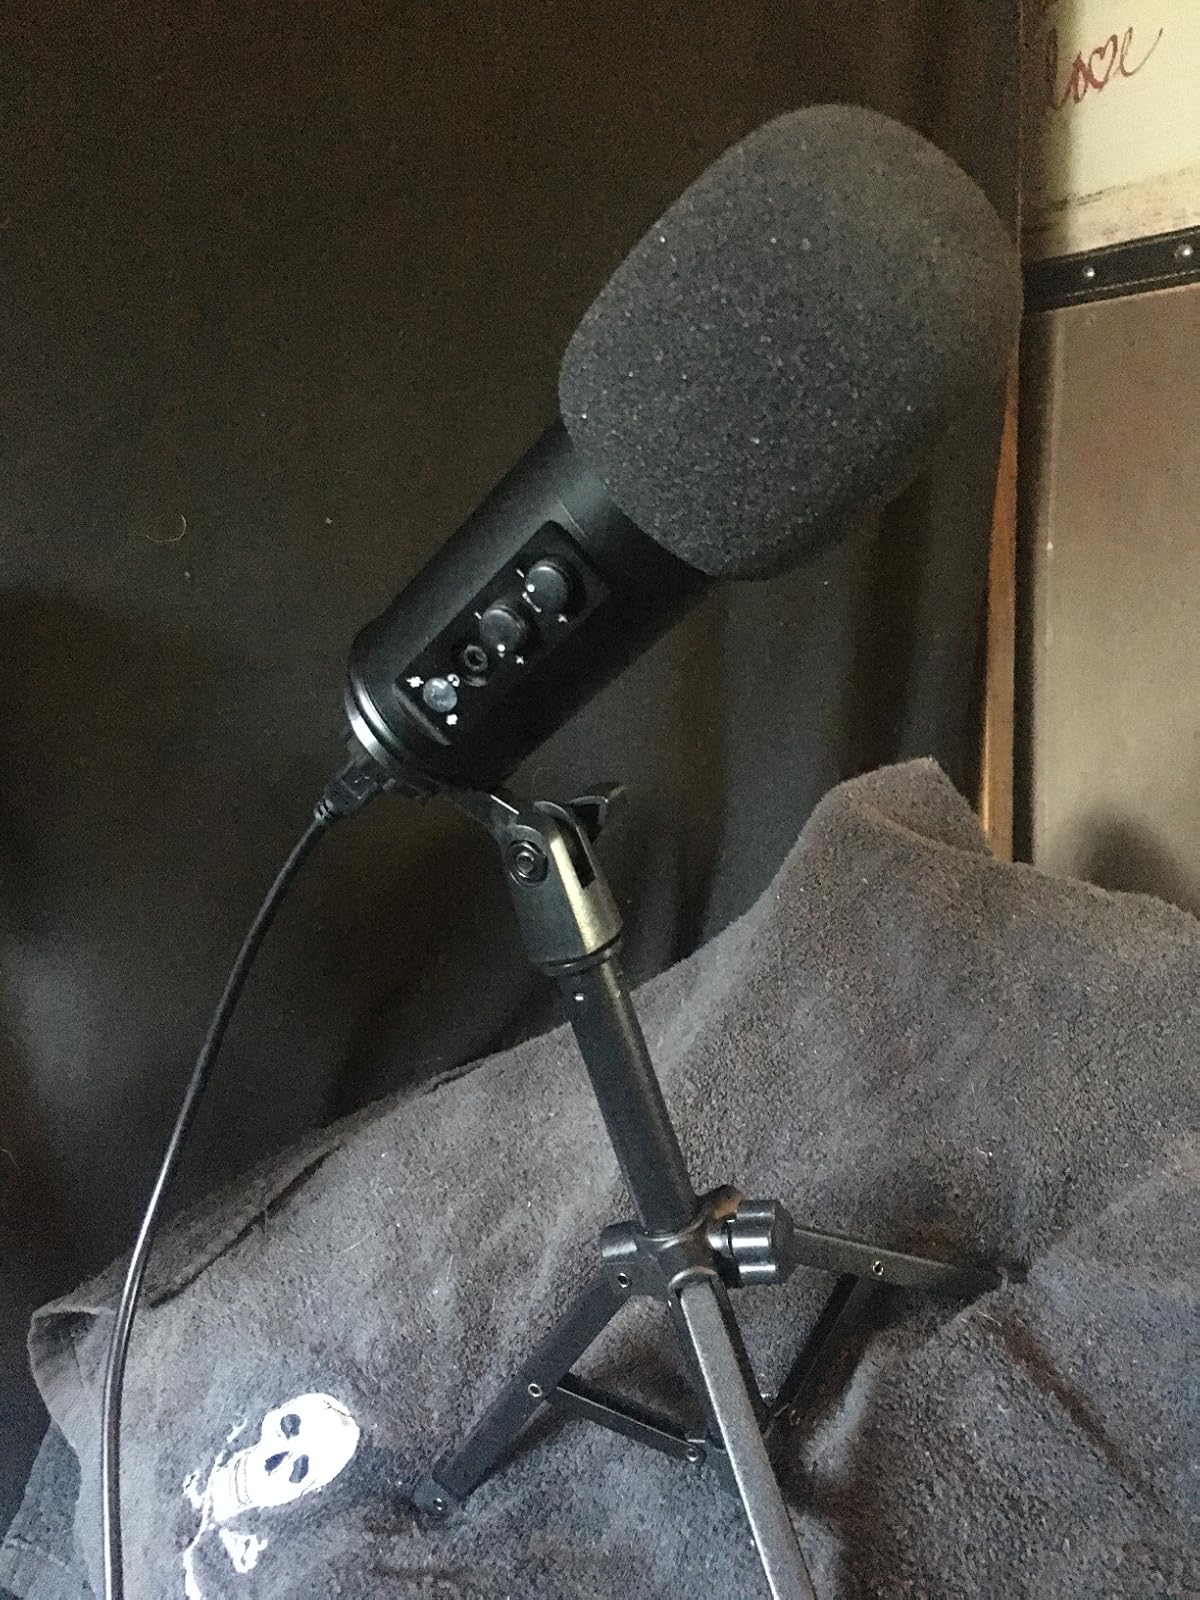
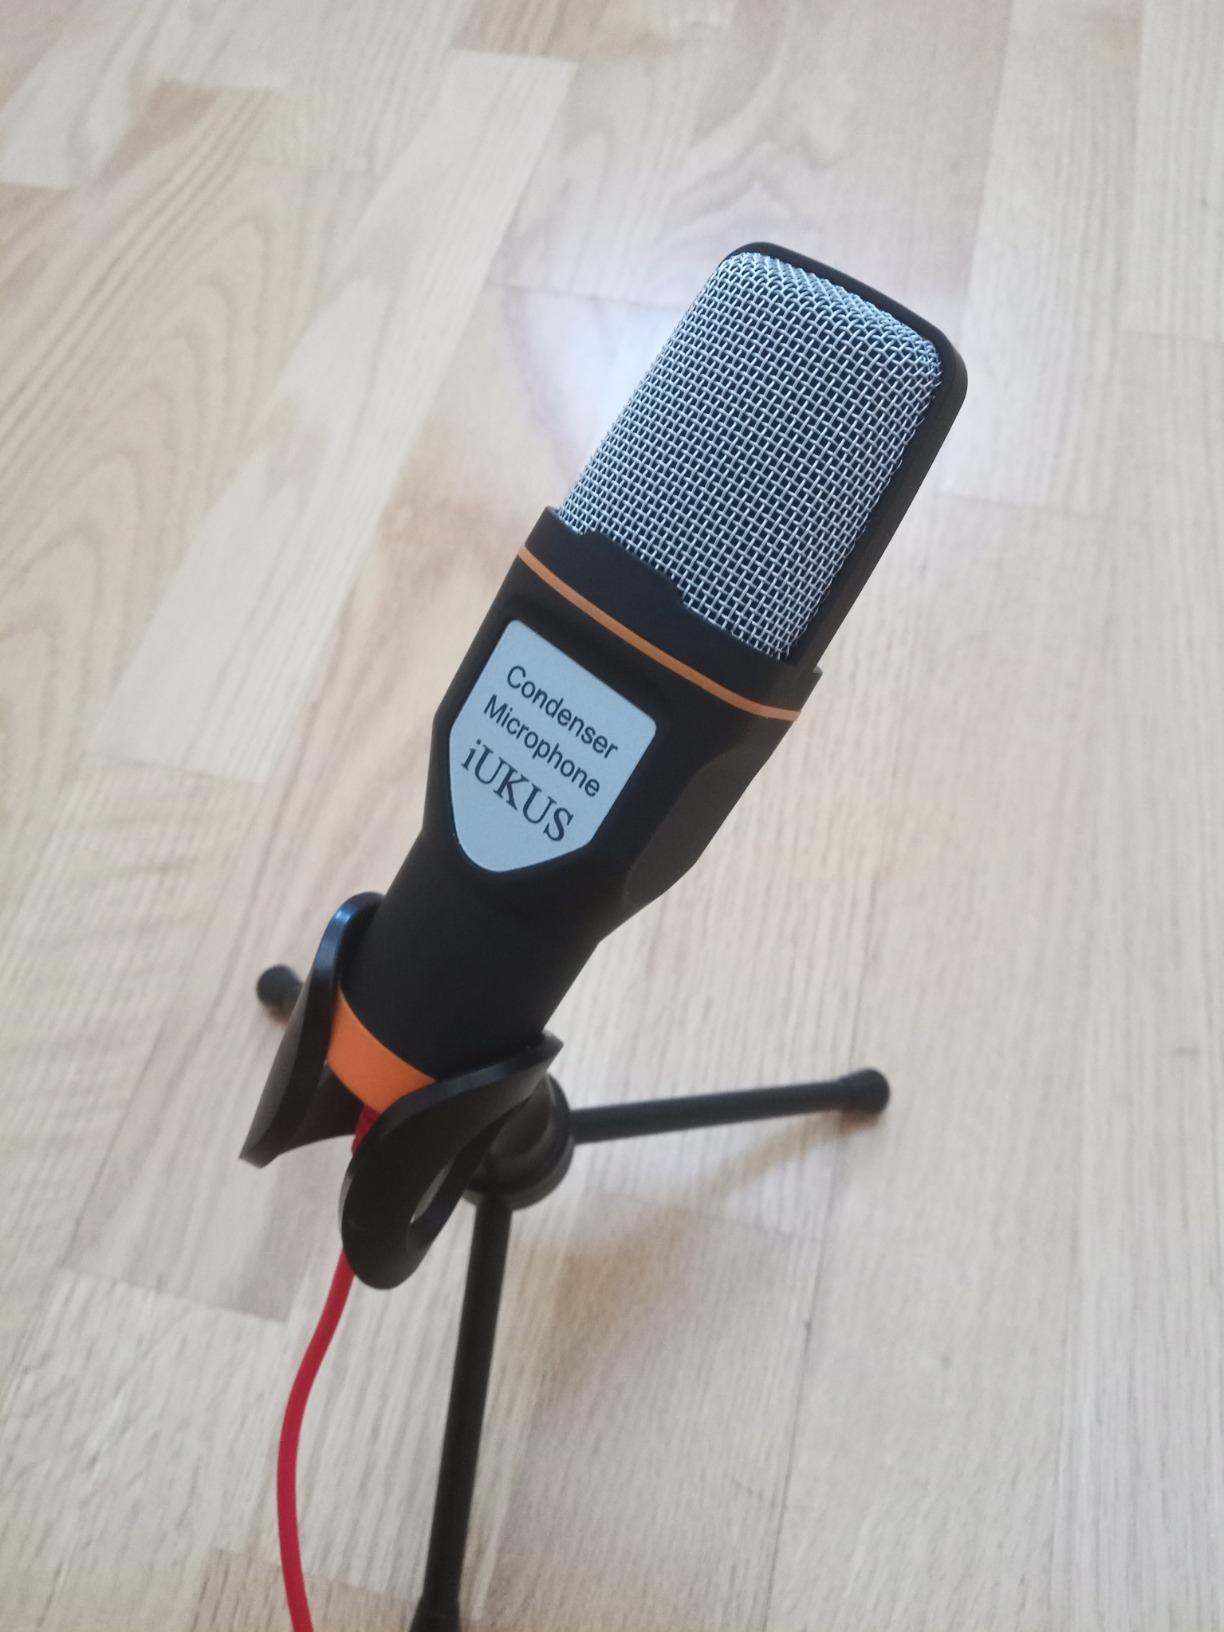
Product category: microphone
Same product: no